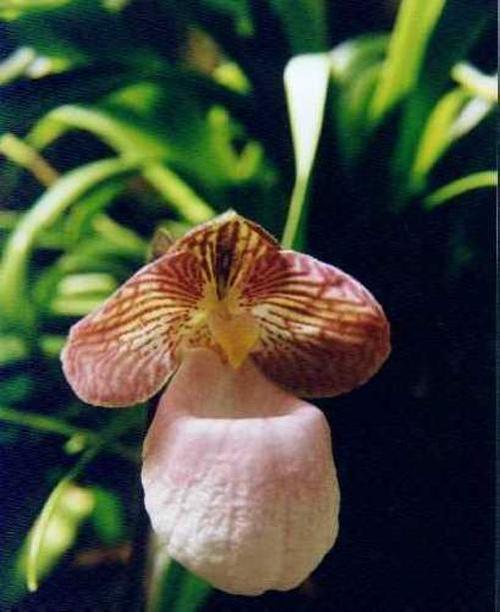
Label: hard-leaved pocket orchid